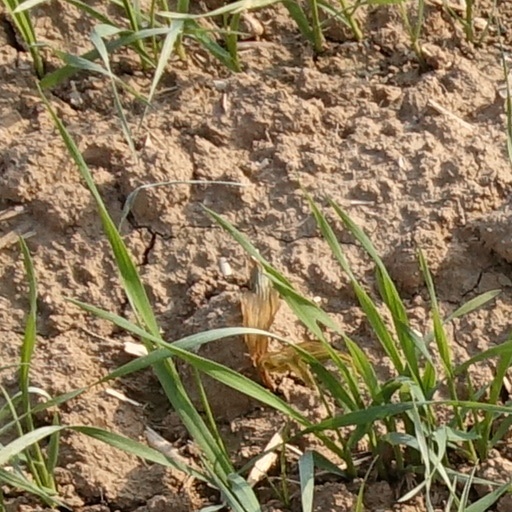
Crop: wheat